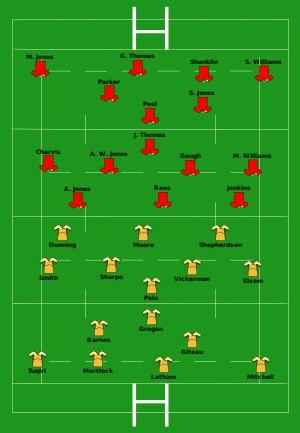
Cet article donne le détail des matchs de la poule B de la Coupe du monde de rugby à XV 2007 qui se dispute en France, au pays de Galles et en Écosse du 7 septembre au 20 octobre 2007. Les deux premières places sont qualificatives pour les quarts de finale. Les équipes d'Australie et de Fidji se qualifient pour les quarts de finale.
L'équipe d'Australie de rugby à XV à la coupe du monde 2007 est la deuxième à être éliminée au stade des quarts de finale de cette compétition, l'Australie a remporté par deux fois la coupe du monde, a été finaliste une fois, a été éliminée en quart-de-finale une première fois en 1995.
L'équipe du pays de Galles a terminé troisième de sa poule de qualification de la Coupe du monde de rugby 2007, devancée et battue par les équipes d'Australie et des Fidji, par suite elle n’a pas participé aux quarts de finale.